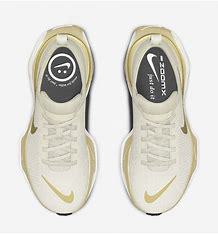
Brand: Nike
Model: Invincible 3